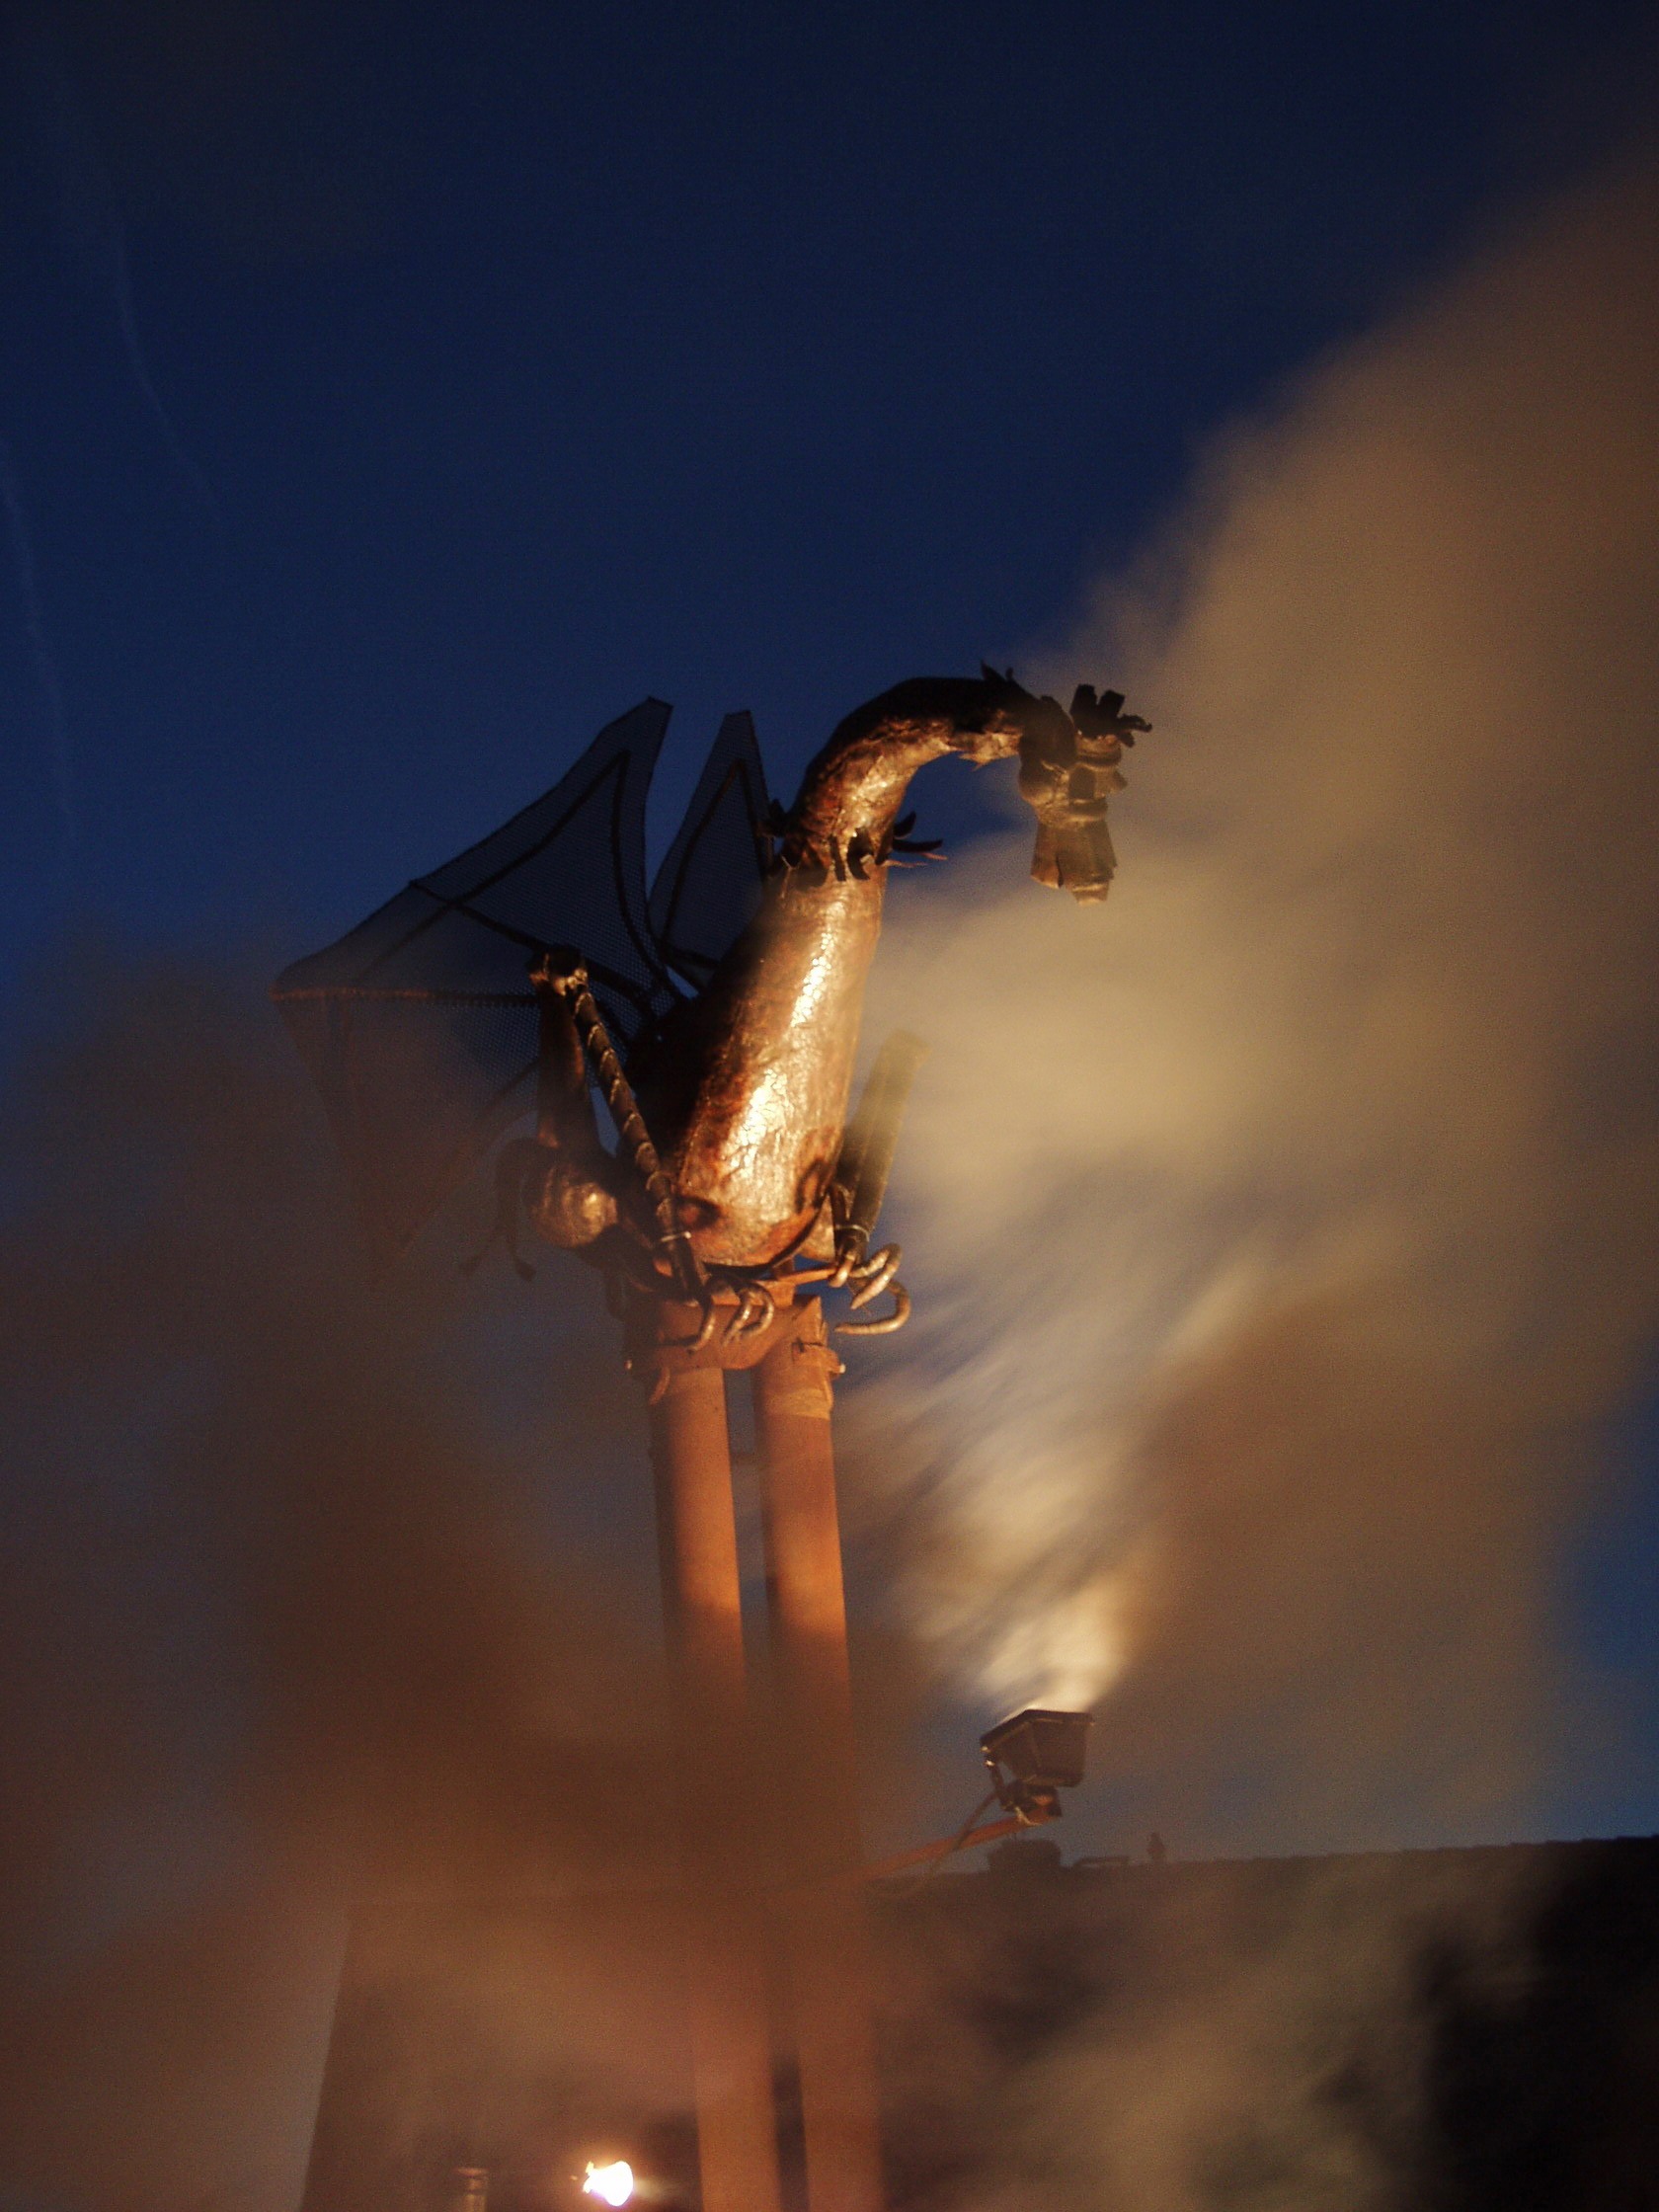
light, cloud, sky, sunset, night, sunlight, evening, reflection, darkness, artwork, art, creativity, dragon, atmosphere of earth, steel dragon